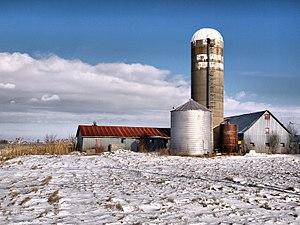
Saint-Damase, Montérégie (Québec) - Ferme en hiver
Saint-Damase est une municipalité située dans la municipalité régionale de comté des Maskoutains au Québec, située dans la région administrative de la Montérégie. Elle est surtout connue pour son industrie agroalimentaire.